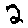
Label: 2